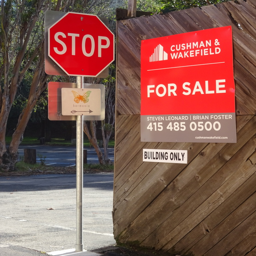
for sale sign on the property .